Sam Hornish Jr.

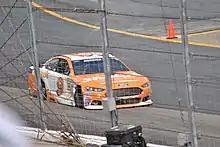
Racing at New Hampshire Motor Speedway in 2015

He returned to the Nationwide Series full-time for Penske in 2013 to drive the No. 12, now a Ford Mustang after Penske changed manufacturers. Hornish's 2013 season was his best to date, with 16 top-five and 25 top-ten finishes. At the season-opening DRIVE4COPD 300 at Daytona International Speedway, Hornish started and finished second despite his involvement in a serious crash on the final lap. Since race winner Tony Stewart was only eligible to score points for the Sprint Cup Series, Hornish was the series points leader after the Daytona race. At the Sam's Town 300 at Las Vegas Motor Speedway, he led for 114 laps in his second Nationwide victory. Before the season-ending Ford EcoBoost 300 at Homestead-Miami Speedway Hornish was second in points, eight behind Austin Dillon. Hornish qualified in the pole position and led for 37 laps, finishing eighth; Dillon, who finished twelfth, won the series championship. Hornish was second in the final point standings, with 1,177. During the season, car owner Roger Penske said that Hornish (who had driven for the team since 2004) would be released due to a lack of sponsorship. Hornish planned to drive Penske's No. 12 in the Sprint Cup Series at Kansas and Talladega. At Kansas he started in fourth place, running as high as third before crashing on lap 183 due to winds. The qualifier was rained out at Talladega, and Hornish failed to qualify because he had only one other Cup start that season.